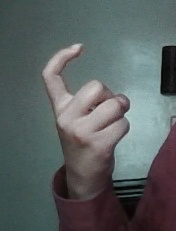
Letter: ra